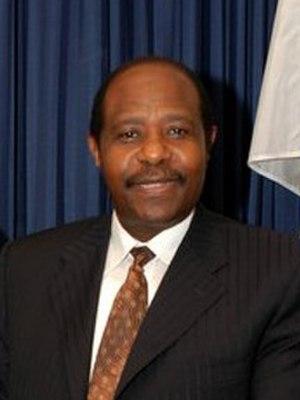
Paul Rusesabagina, né le 15 juin 1954 dans la commune de Murama, près de Gitarama, est un directeur d'hôtel rwandais.